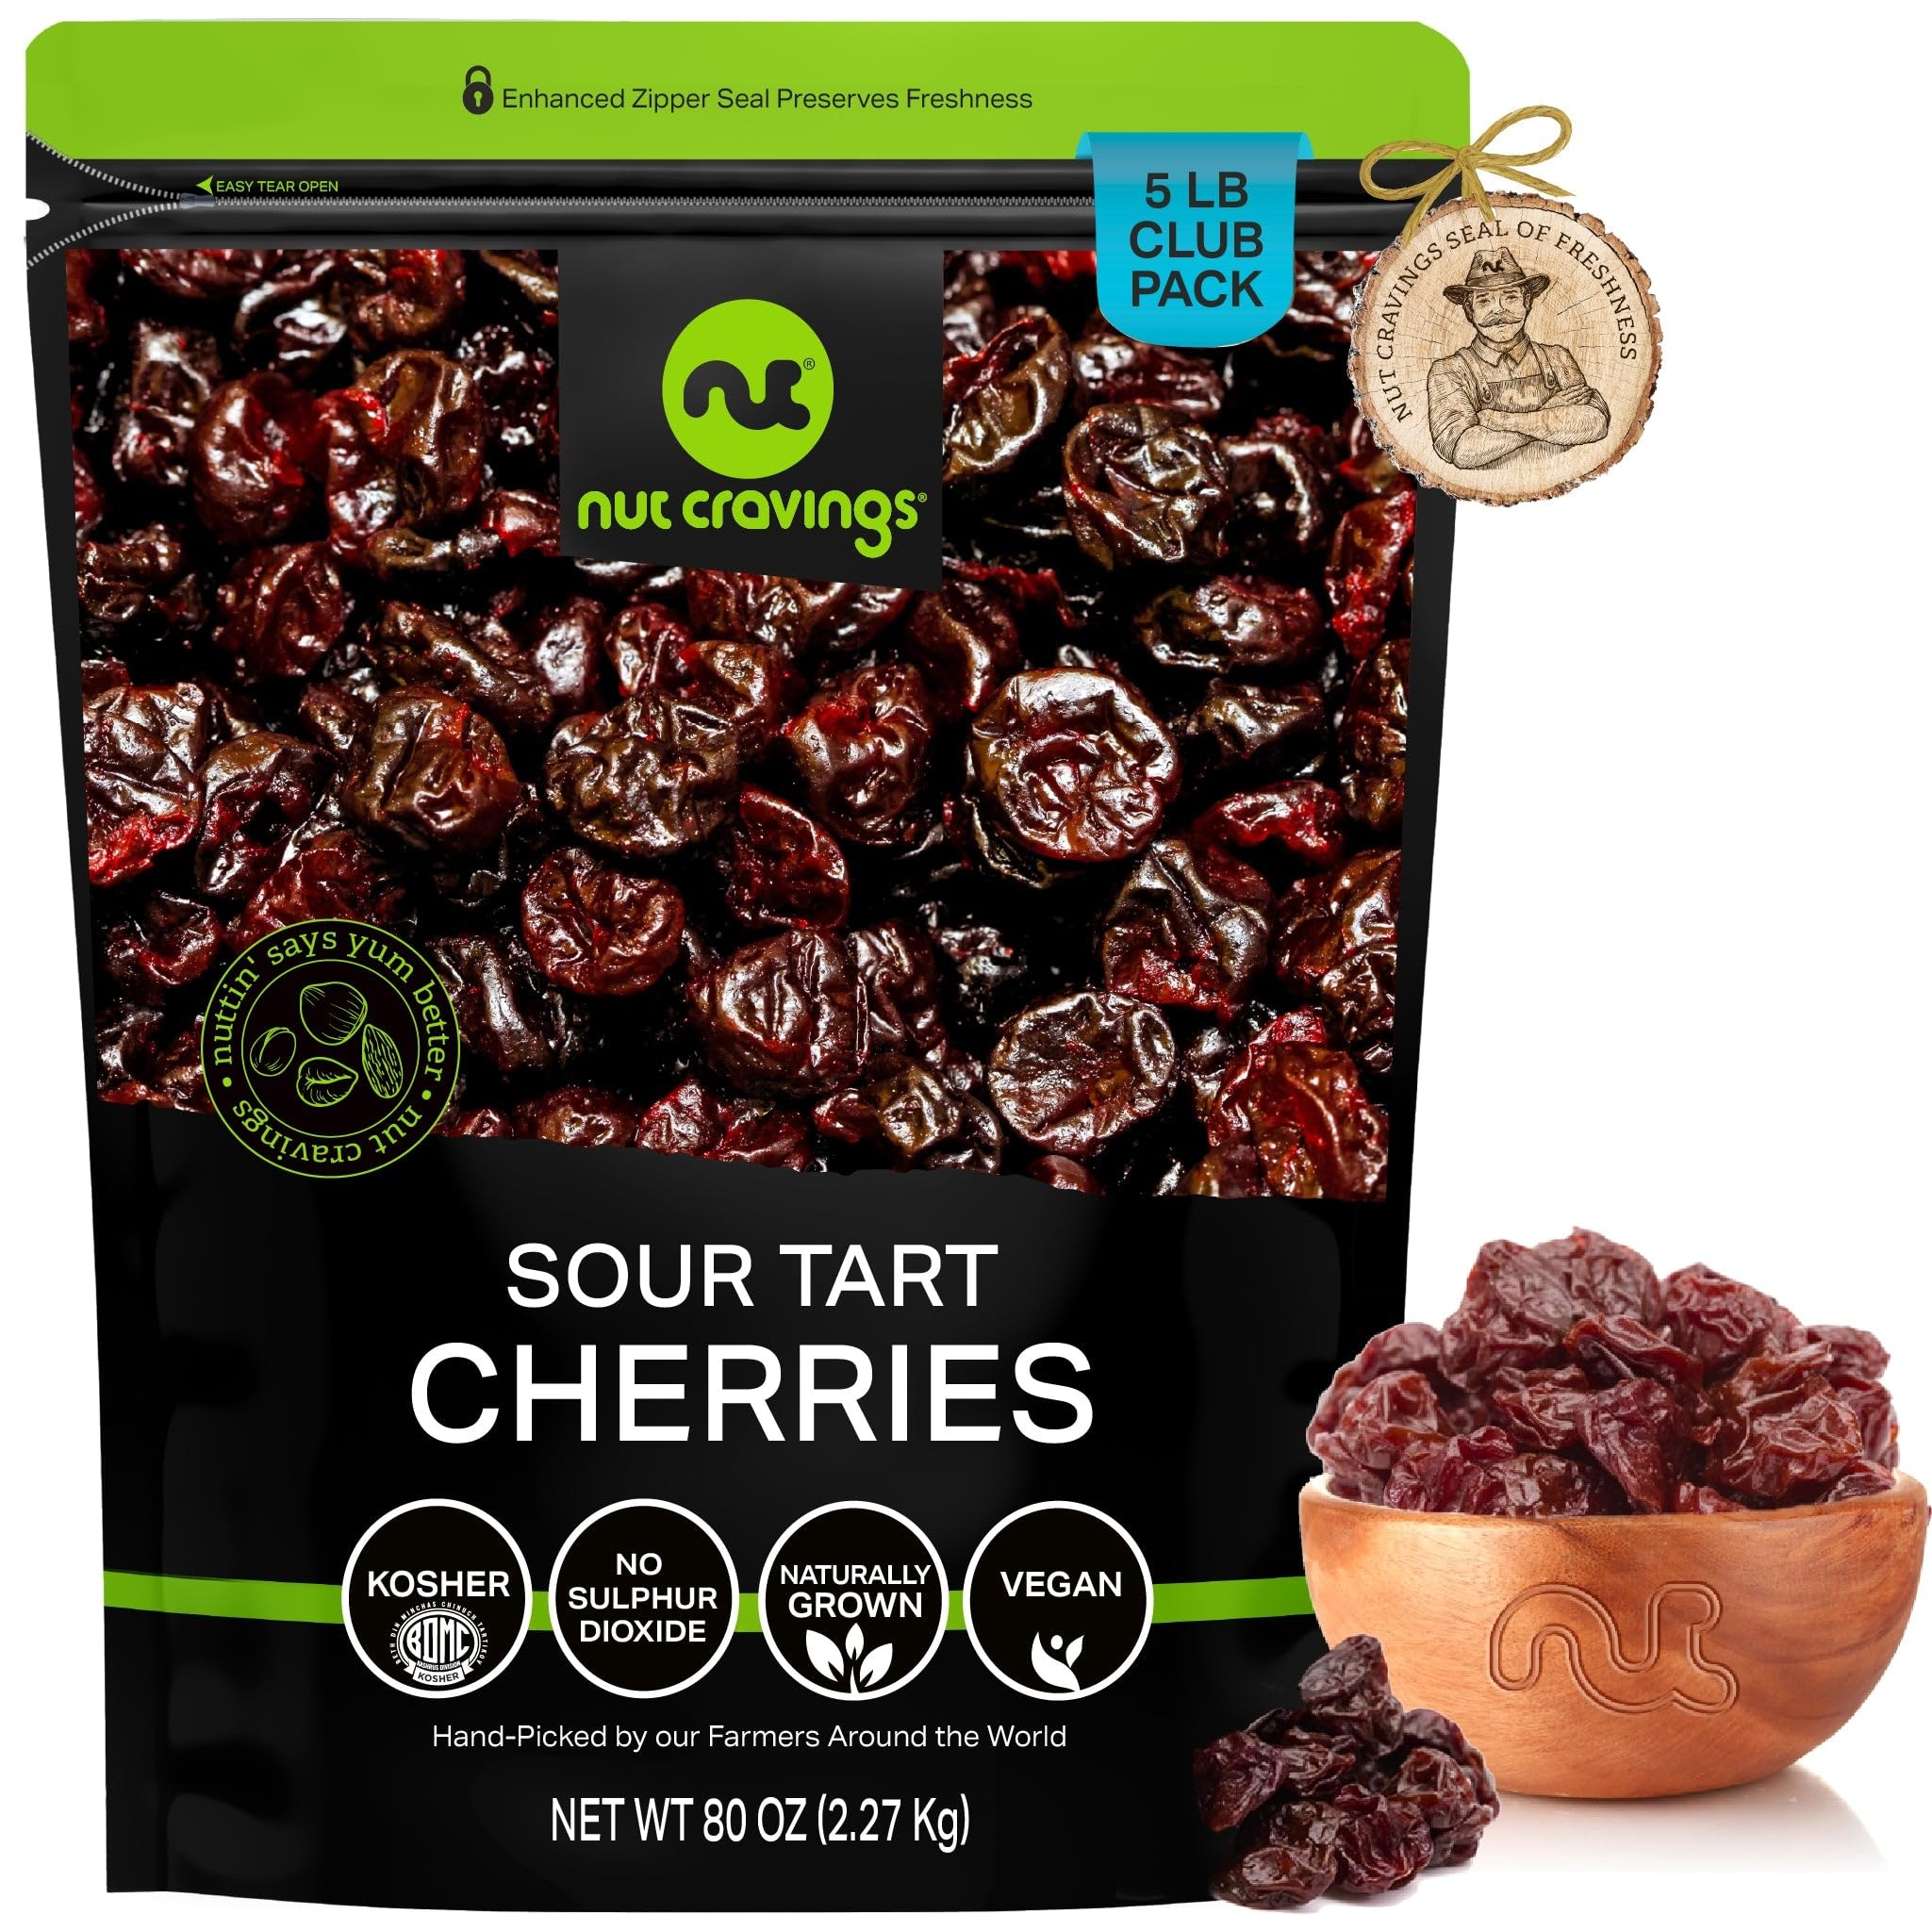
Item Name: NUT CRAVINGS Dry Fruits - Sun Dried Sour Tart Cherries, Lightly Sweetened (80oz - 5 LB) Packed Fresh in Resealable Bag - Sweet Snack, Healthy Food, Naturally Grown, Vegan, Kosher Certified
Bullet Point 1: THE MOST DELICIOUS DRIED CHERRIES EVER: Our Dried Cherries will make your tastebuds feel in paradise. How do we know that? Because the way they're sourced and lightly sweetened makes them the most tart, and flavorful treat there is!
Bullet Point 2: IDEAL FOR YUMMY RECIPES, SOLO SNACKING, AND MORE: Dried Cherries are great for solo snacking sessions, yogurts, cheese platters, healthy meals, desserts, shakes You name it!
Bullet Point 3: FRESH AND NUTRITIOUS NEVER LOOKED BETTER TOGETHER: Our dried cherries are not only fresh and full of flavor, but are also a healthy snack choice full of nutrients, vitamins, and antioxidants!
Bullet Point 4: TOP 'NUTCH' RESEALABLE BAG: Our zipper-style easily resealable bags make sure your snacks are kept fresh. Storing them at home? They'll stay fresh. Bringing them to work? They'll stay fresh. Taking them with you on your next trip? Fresh!
Bullet Point 5: FARMERS SEAL OF FRESHNESS: Our cherries are hand picked by our farmers and carefully selected at our packing facilities in New York after passing our strict quality control processes. This ensures you only get the freshest and highest quality dried fruit in the market.
Product Description: <p>Nut Cravings brings you the perfect treat: a bag of the yummiest quality of Dried Cherries.<br><br> Our Dried Cherries will make your tastebuds feel in paradise. How do we know that? Because <b>the way they're sourced and lightly sweetened makes them the most tart, and flavorful treat there is!</b><br><br> Treat yourself or a loved one to nature's goodness with our Dried Cherries!<br><br> They come beautifully presented in our TOP "NUTCH" bags to provide the ultimate experience. These resealable bags will keep them as fresh and delicious as they were when handpicked at our farms.<br><br><br> <b>Dried Cherries are great for solo snacking sessions, yogurts, cheese platters, healthy meals, desserts, shakes You name it!<br><br></b> <b>In addition, there's a cute story behind them!<br><br></b> Lewis and Lindsay Cooper founded Nut Cravings in 2015 with the idea of mixing the two things they loved the most: travelling the world, and snacking. Today, our snacks are grown all around the world before travelling all the way to New York to be packed fresh and delivered right to your door.<br><br><br> <b>Do you want to know how much goodness you get in every bag?<br><br></b> We have bags with 16oz (1lb), 32oz (2lb), 48oz (3lb) and 80oz (5lb), you choose your size!<br><br> Ready to get delighted by these delicious snacks?
Value: 80.0
Unit: Ounce

Price: 55.56